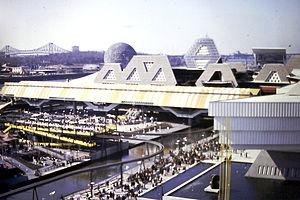
La station du train Expo-Express et le pavillon thématique adjacent L'Homme à l'œuvre sur l'île Notre-Dame. Cette photo fut prise par mon père à l'Expo 67 ( j'avais alors 7 ans). Je l'ai scannée depuis une diapositive.
Les élections municipales de 1970 à Montréal se déroulent le 25 octobre 1970. Ces élections municipales sont tenues durant la Crise d'octobre et se déroulent dans le contexte de la Loi sur les mesures de guerre ; Montréal est occupé par l'armée canadienne.